William J. Hosey

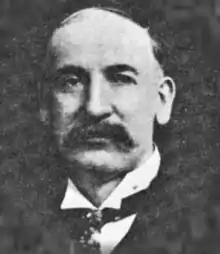

William J. Hosey (May 5, 1854 – September 10, 1937) was an American politician and the 20th Mayor of Fort Wayne, Indiana. Between 1906 and 1935 he served four non-consecutive terms of office.